Marko Stojanović (actor)

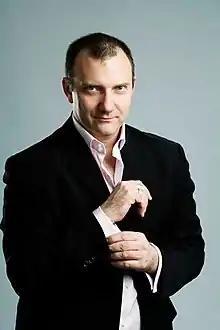
Marko Stojanović

Marko Stojanović (born January 2, 1971) is a Serbian celebrity, theatre and TV actor and comedian, renown mime artist, and university professor, director, humanitarian and sports worker. He is the co-founder and the president of the World Mime Organisation.